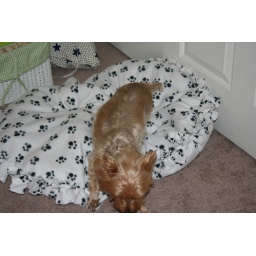
dog bed by lauren